Kolkata

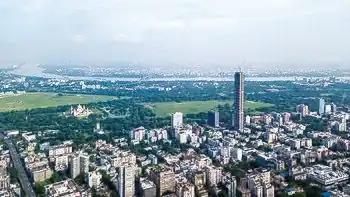
Aerial view of Kolkata with the Hooghly River

The discovery and archaeological study of Chandraketugarh, north of Kolkata, provide evidence that the region in which the city stands has been inhabited for over two millennia. Kolkata or Kalikata in its earliest mentions, is described to be a village surrounded with jungle on the bank of river Ganga as a renowned port, commercial hub and a Hindu pilgrimage site for Kalighat Temple. The first mention of the Kalikata village was found in Bipradas Pipilai's "Manasa Vijay" (1495), where he describes how Chand Sadagar used to stop in Kalighat to worship Goddess Kali during his path to trade voyage. Later Kalikata was also found to be mentioned in Mukundaram Chakrabarti's "Chandimangal" (1594), Todar Mal's taxation-list in 1596 and Krishnaram Das's "Kalikamangal" (1676–77). Kalighat was then considered a safe place for businessmen. They used to carry on trade through the Bhagirathi and took shelter there at night. Kolkata's recorded history began in 1690 with the arrival of the English East India Company, which was consolidating its trade business in Bengal. Job Charnock is often regarded as the founder of the city; however, in response to a public petition, the Calcutta High Court ruled in 2003 that the city does not have a founder. The area occupied by the present-day city encompassed three villages: Kalikata, Gobindapur and Sutanuti. Kalikata was a fishing village, where a handful of merchants began their operations by building a factory; Sutanuti was a riverside weavers' village; and Gobindapur was a trading post for Indian merchant princes. These villages were part of an estate belonging to the Sabarna Roy Choudhury family of "zamindars". The estate was sold to the East India Company in 1698.